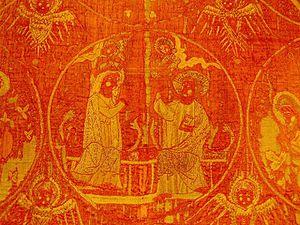
La soie byzantine fut tissée dans l’Empire byzantin du IVᵉ siècle environ jusqu’à la chute de Constantinople en 1453, bien que l’industrie ait été en fort déclin après la chute de Constantinople aux mains des croisés en 1204.